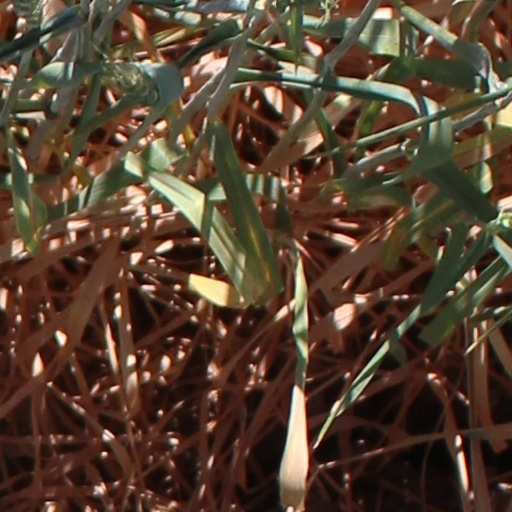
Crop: wheat